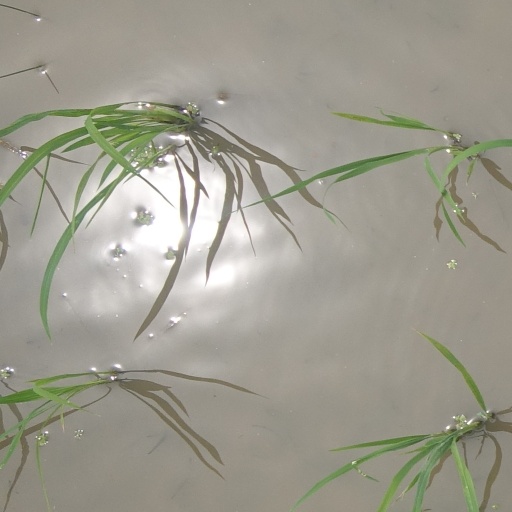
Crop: rice